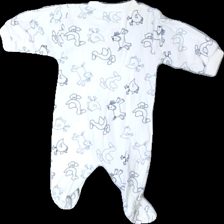
View: back
Type: Top
Category: Children
Brand: Missing
Colors: White, Blue
Material: 100% cotton
Pattern: Other
Cut: Regular, C-collar
Size: 50
Season: All
Price range: 50-100
Recommended usage: Reuse